Revisions (Stargate SG-1)

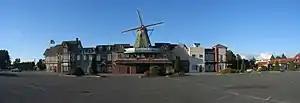
The amusement park, Fantasy Gardens in Richmond, British Columbia served as the primary location of the alien world visited by SG-1.

As the town at Fantasy Gardens was far smaller than the alien world imagined in the script, director Martin Wood wanted to try and make the location appear larger than it actually was in camera. Wood placed an emphasis on using crane shots, often looking down onto the village and the characters, whilst also predominately opting to use wide-angle camera lenses, not using anything longer than 25mm. He hoped this would keep the audience "off-centred" and give the impression the town was far larger. Additionally, Wood tried to keep the camera moving during scenes, using "creeping" movements in an attempt to make the audience feel uncomfortable, as if "something isn't quite right". As the episode would not be spending much time at any of the established locations, Wood gave Menard free rein when deciding on the lighting and use of colour for episode. Menard relied on more bright and saturated colour grading for many of the daytime scenes, whilst noting that particularly for the night shots he "keyed the whole place with primary colours, so that the shadows and the layers are actually three different colours", with the intent of reflecting the fact that the village was surrounded by a projection. Wood noted that the original cut of the story was around 7 minutes too-long.